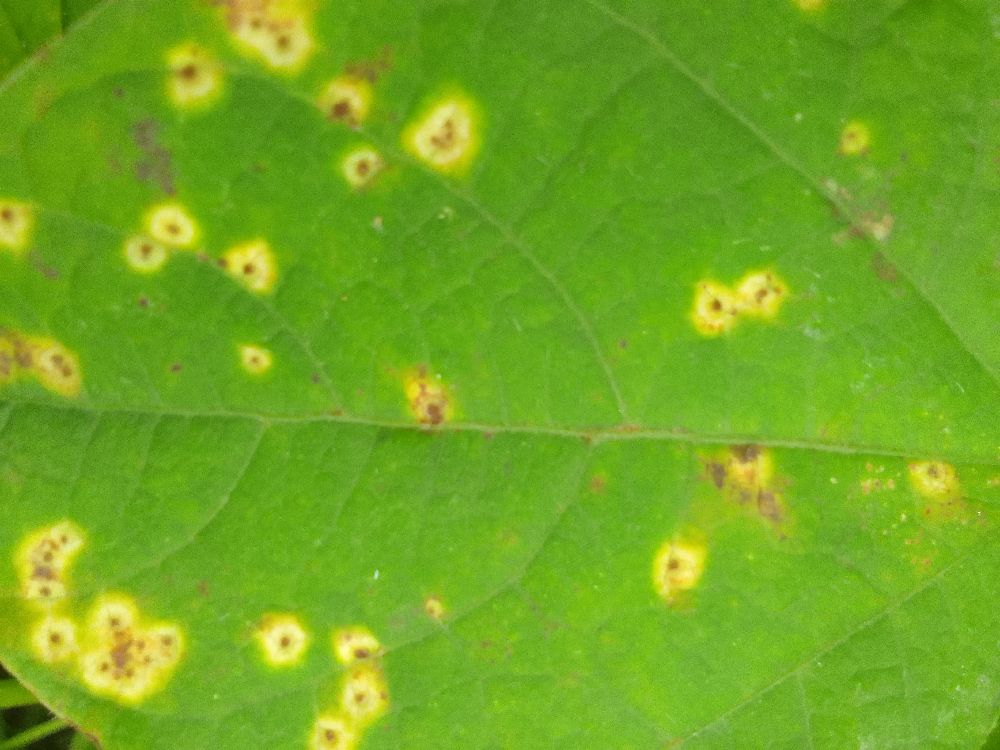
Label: rust